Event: Typhoon Ruby
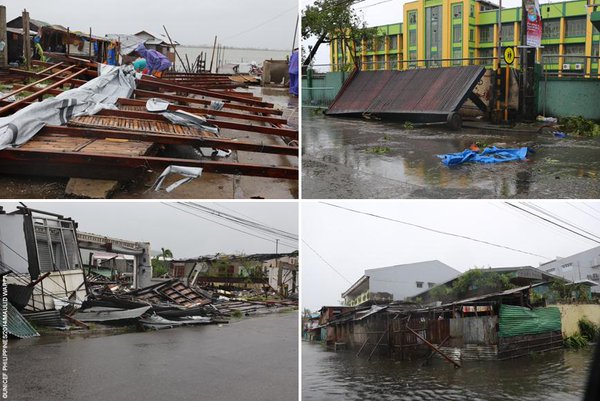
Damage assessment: damage